Ice House Street

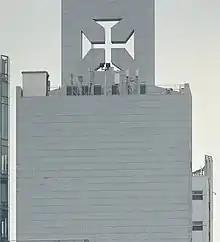
The Portuguese cross (Cruzeiro) atop Club Lusitano at 16 Ice House Street.

From its southern end, Ice House Street begins at its junction with Lower Albert Road. This is where the Old Dairy Farm Depot is located. Built by Dairy Farm, one of the first companies that sold ice cream and refrigerated milk in the city, it currently houses the Hong Kong Fringe Club and the Foreign Correspondents' Club. Although not officially on the street itself, the Bishop's House is situated across from the depot and overlooks it from an elevated vantage point. It serves as the residence of the Archbishop of Hong Kong (Anglican). The next landmark on the route is the flight of stairs that descend onto Duddell Street and contain four gas lamps from the 1870s that are declared monuments. Before the street intersects with Queen's Road Central, it passes the Club Lusitano. The club, which is the meeting point for Portuguese expatriates in the city, has been located on the site since 1920 when it moved down from its original 1866 site in Shelly Street. The building has since been reconstructed twice, in 1967 and 1996-2002